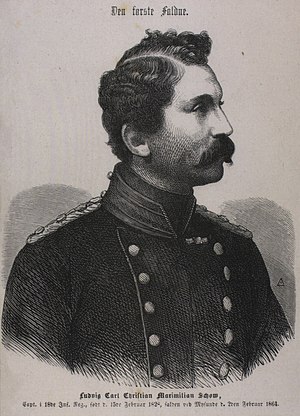
Ludvig Carl Christian Maximilian Schow
Ludvig Carl Christian Maximilian Schow
Ludvig Carl Christian Maximilian Schow var en dansk officer.